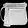
Label: Bag